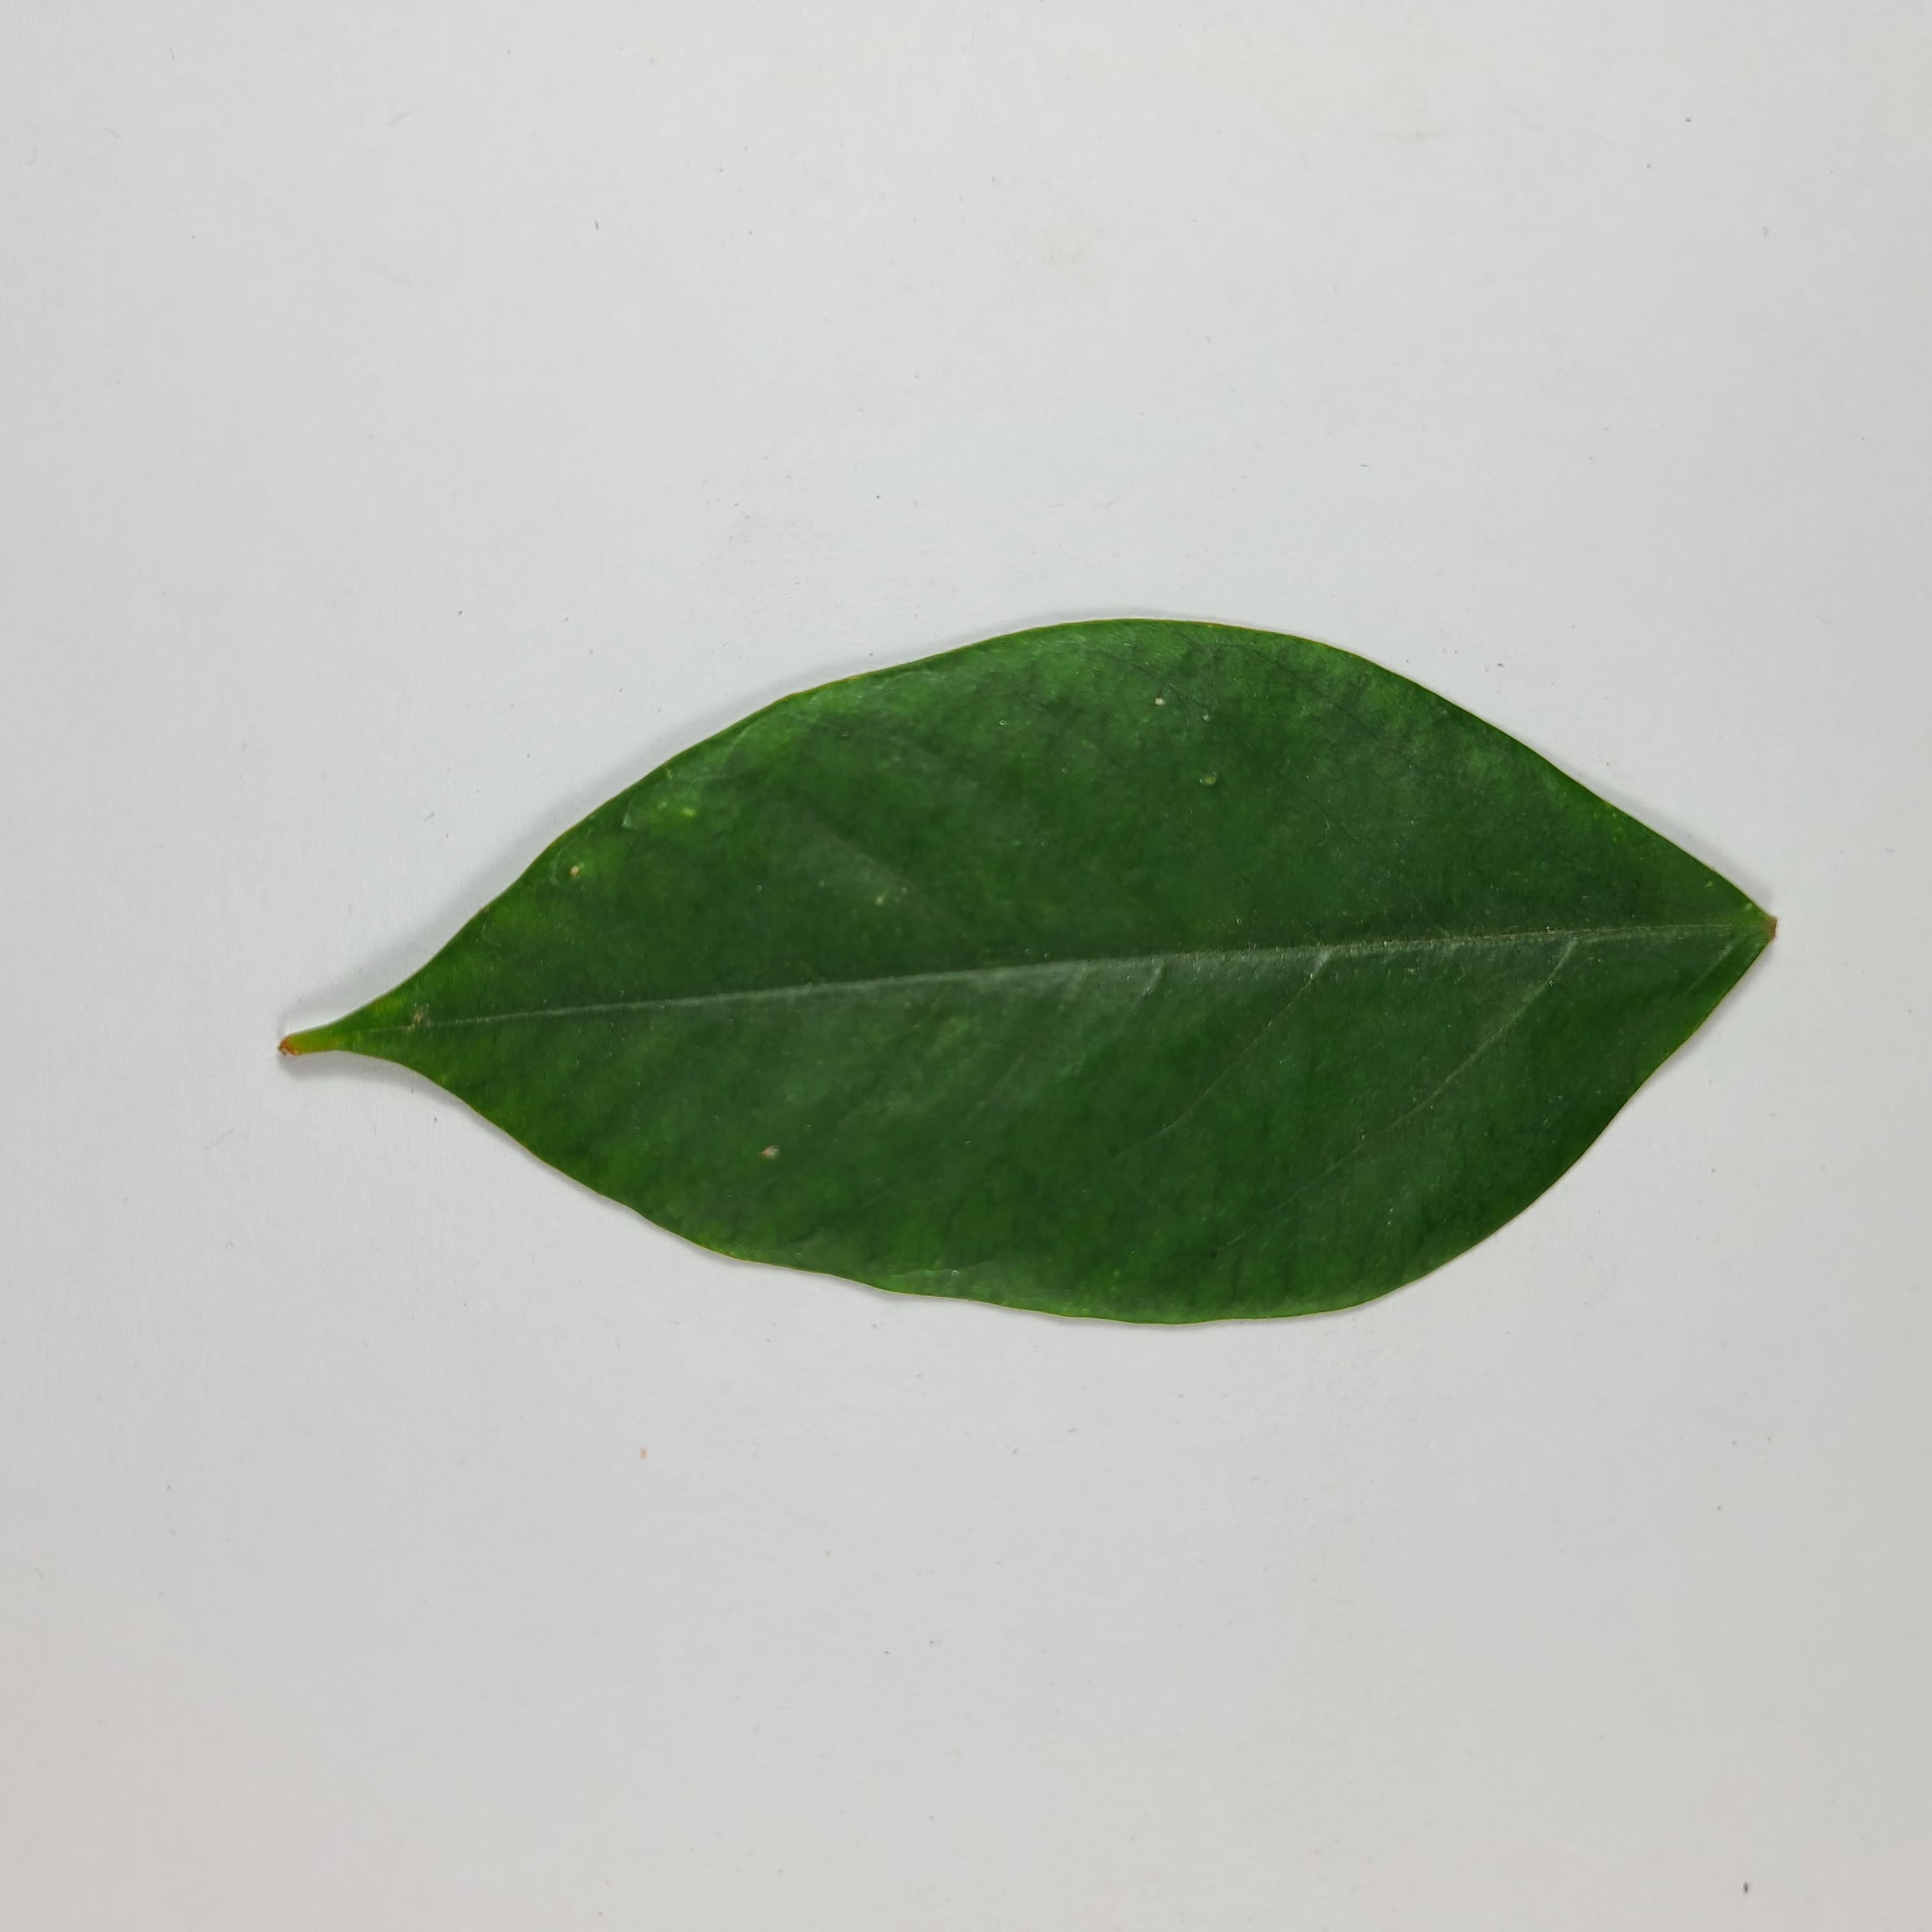
Label: Healthy Leaves